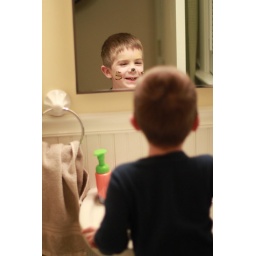
We transformed Greg into a dog, a tiger and a clown, all in the span of about 15 minutes!